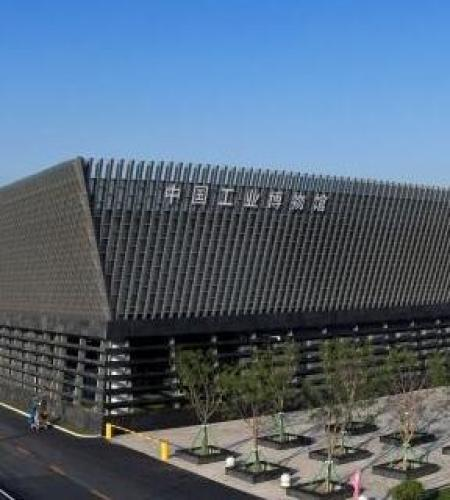
地标名称：中国工业博物馆
所在城市：沈阳市·铁西区